Portrait miniature

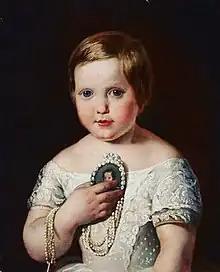
Pedro Afonso, Prince Imperial of Brazil holding a diamond set portrait miniature pendant of his father Emperor Pedro II, 1850

Andrew Robertson (b. 1777, d. 1845), his brothers Alexander and Archibald also painters, created a style of miniature portrait, which consisted of slightly larger portrait miniatures measuring . Robertson's style became dominant in Britain by the middle of the nineteenth century.